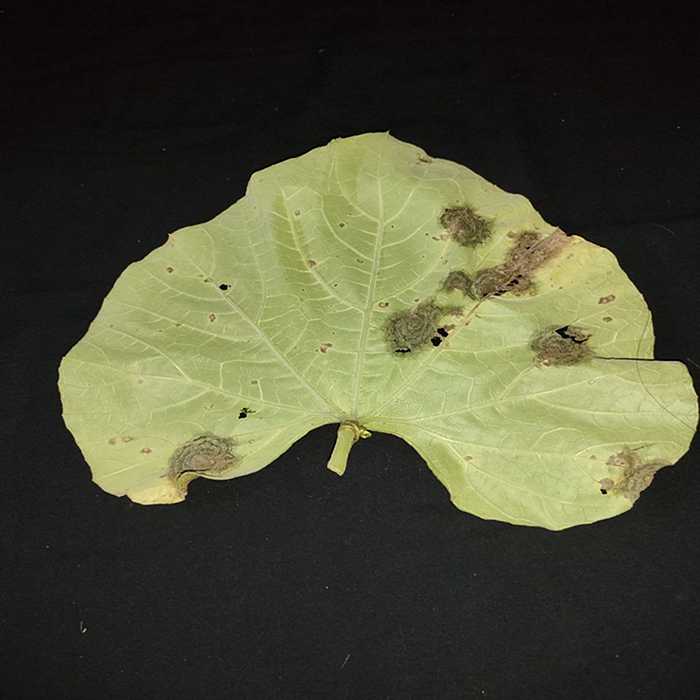
Plant: Bottle gourd
Label: Downey mildew